Modafinil

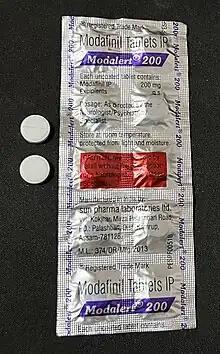
Modafinil tablets – Modalert 200 (Sun Pharma)

Modafinil is commercially available in and oral tablet forms. Additionally, it is offered as the ("R")-enantiomer, known as armodafinil, and as a prodrug named adrafinil.